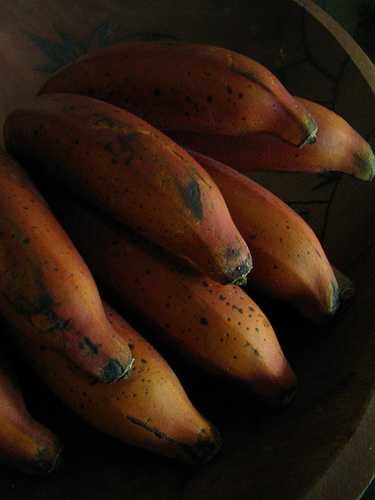
Label: Banana